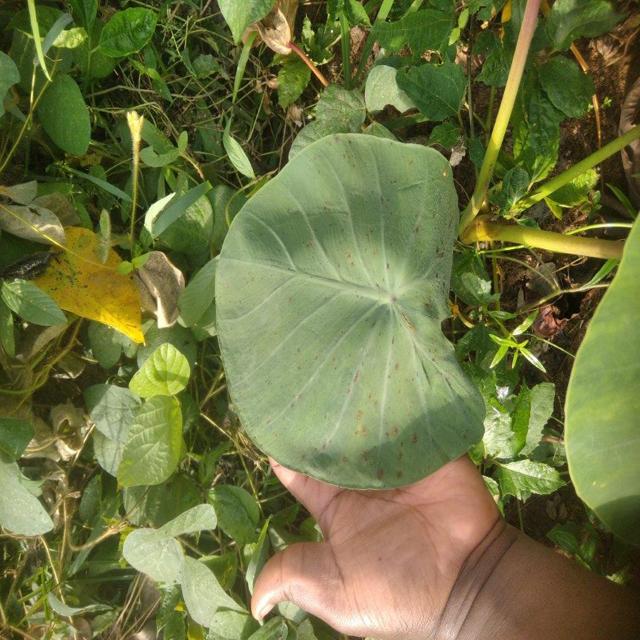
Label: Early_Blight